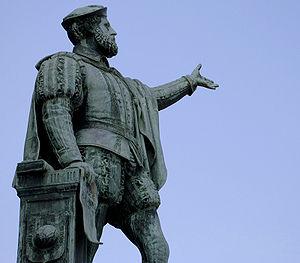
Getaria en basque ou Guetaria en espagnol est une commune du Guipuscoa dans la communauté autonome du Pays basque en Espagne.
Juan Sebastián Elcano, né en 1476 à Getaria et mort dans l'océan Pacifique le 4 août 1526, est un explorateur et marin basque espagnol qui réalise la première circumnavigation du globe de 1519 à 1522, lors de l'expédition commandée à l'origine par Fernand de Magellan. Il revint à Séville avec les derniers survivants de l'expédition à bord de la Victoria.